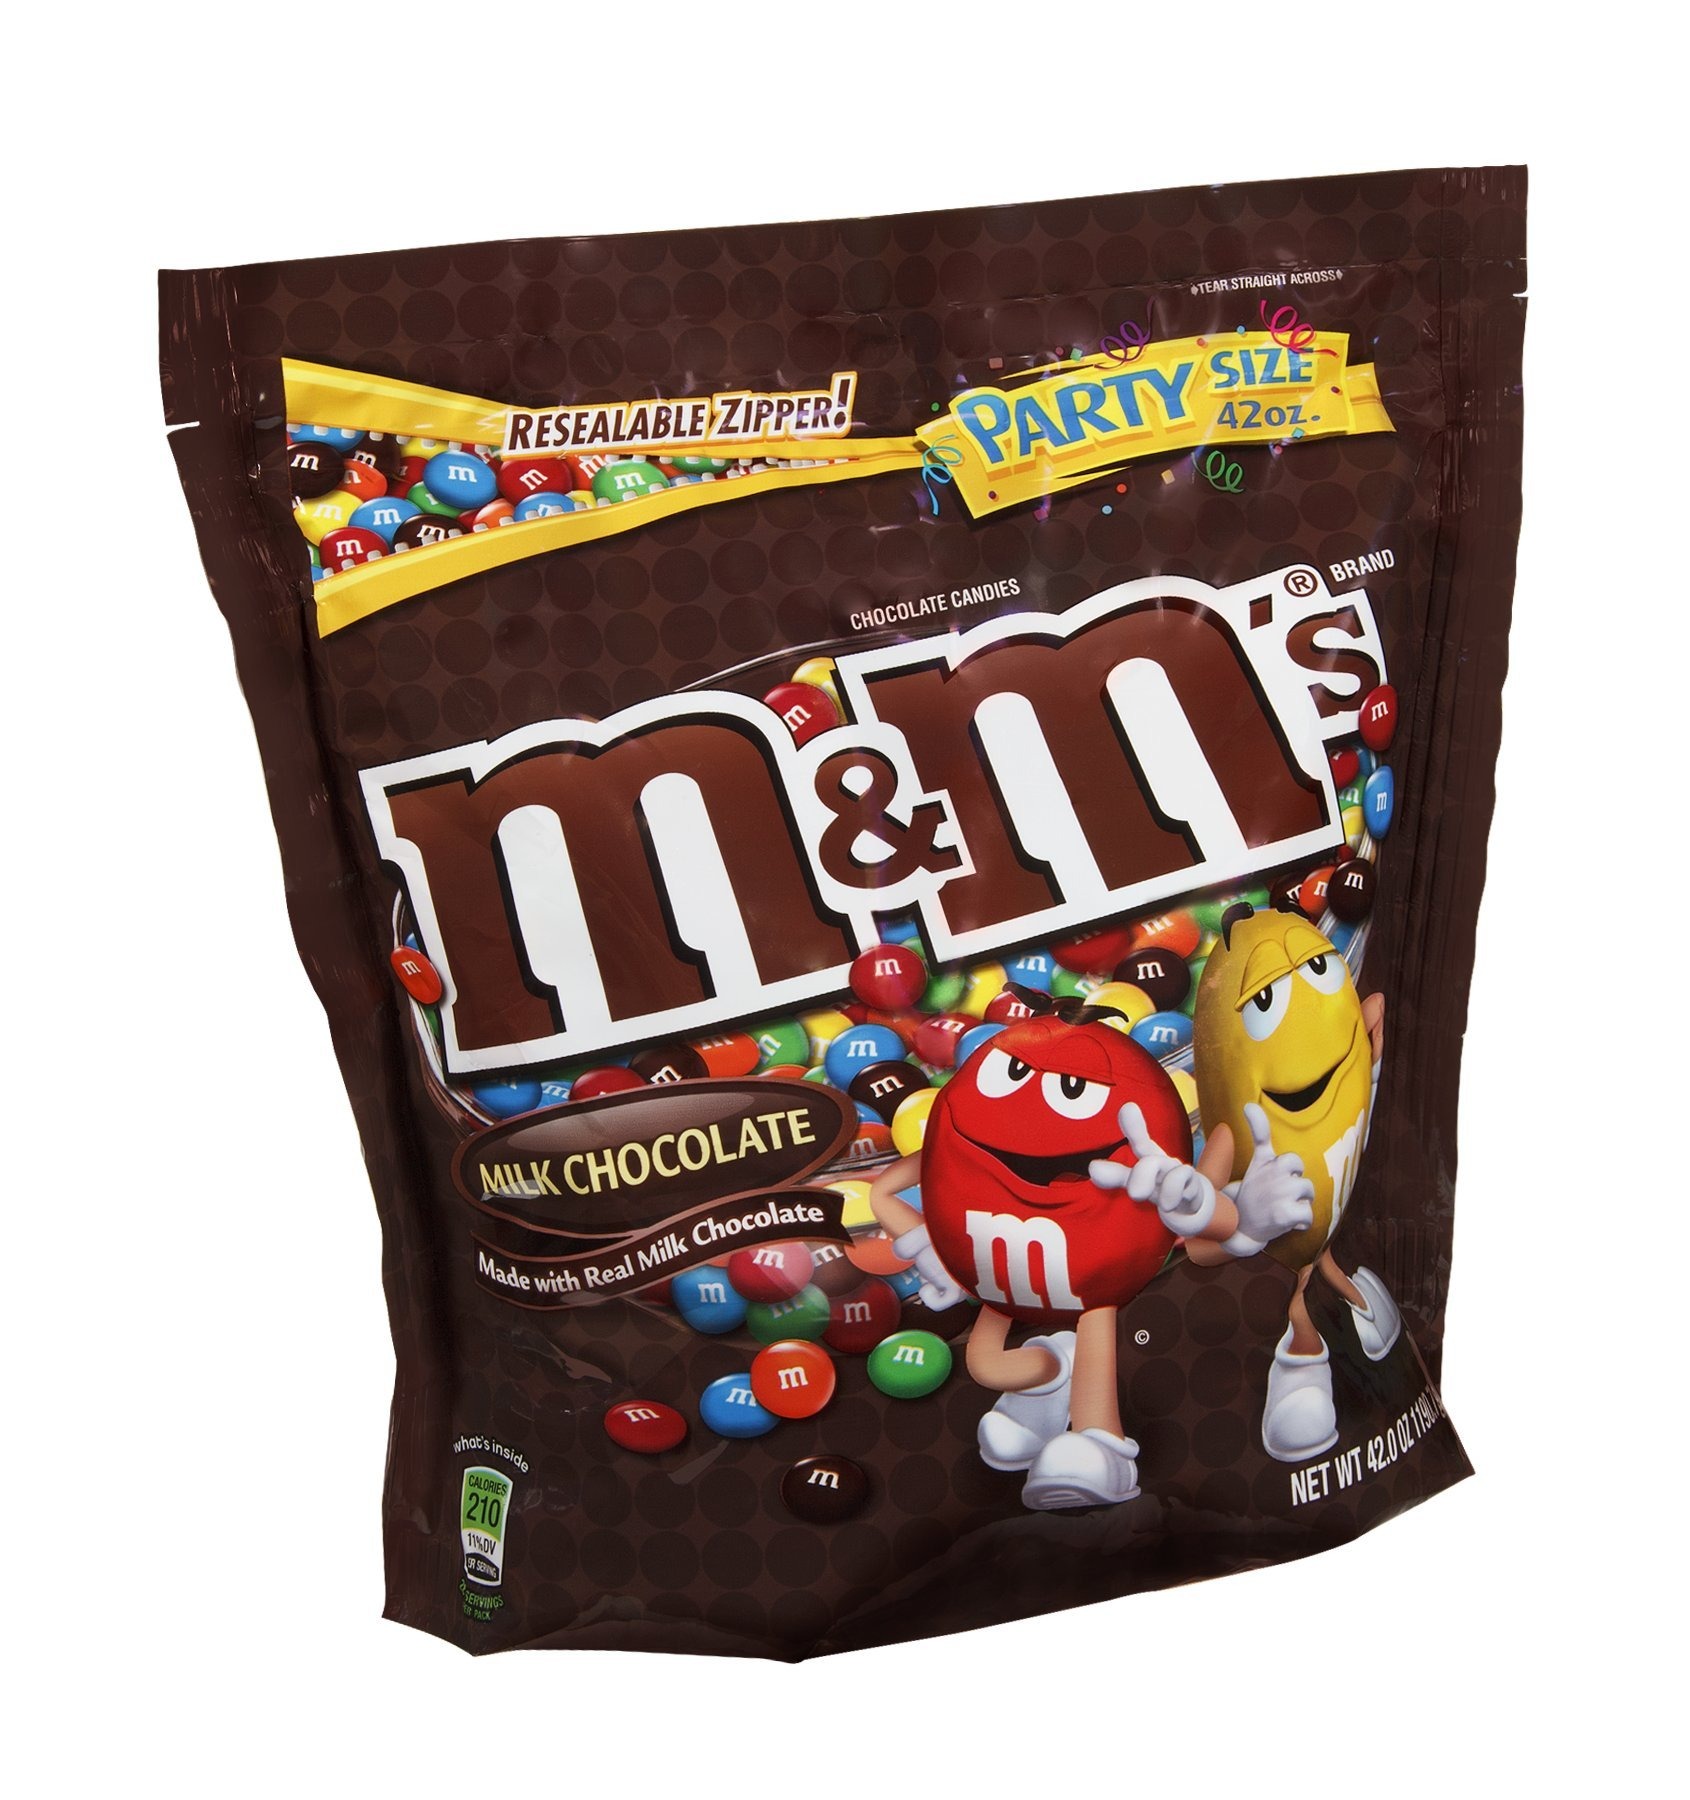
Item Name: M&M's Party Size Milk Chocolate Candies 42OZ (Pack of 12)
Value: 504.0
Unit: Oz

Price: 22.35